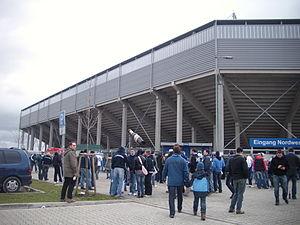
La MDCC-Arena est un stade de football situé à Magdebourg dans le Land de Saxe-Anhalt en Allemagne.